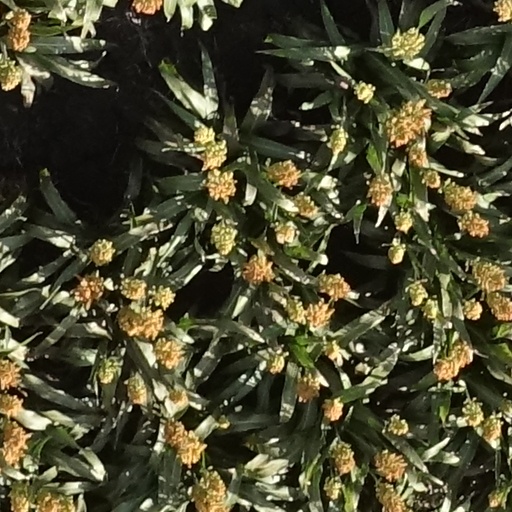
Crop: sorghum